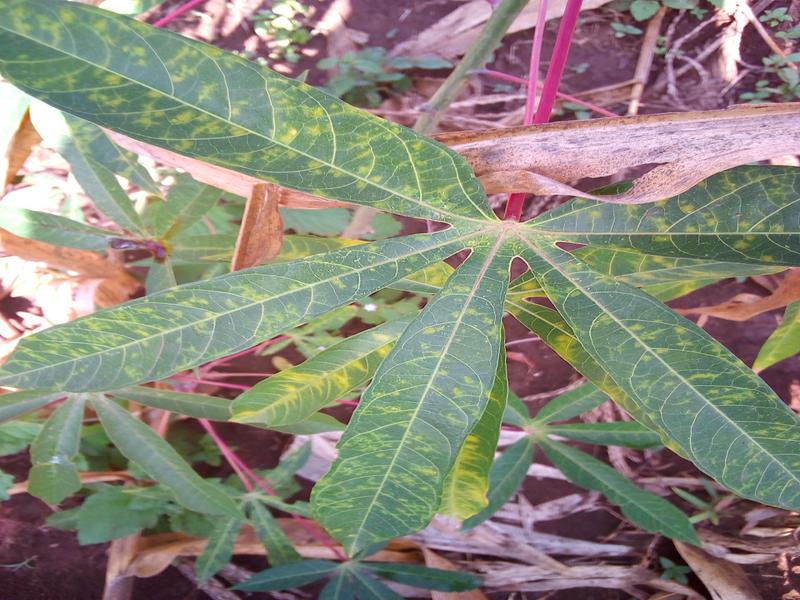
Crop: cassava
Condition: brown_streak_disease